Jasmonate

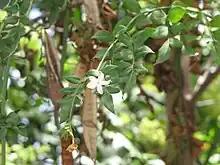
"Jasminum grandiflorum"

Jasmonate (JA) and its derivatives are lipid-based plant hormones that regulate a wide range of processes in plants, ranging from growth and photosynthesis to reproductive development. In particular, JAs are critical for plant defense against herbivory and plant responses to poor environmental conditions and other kinds of abiotic and biotic challenges. Some JAs can also be released as volatile organic compounds (VOCs) to permit communication between plants in anticipation of mutual dangers.